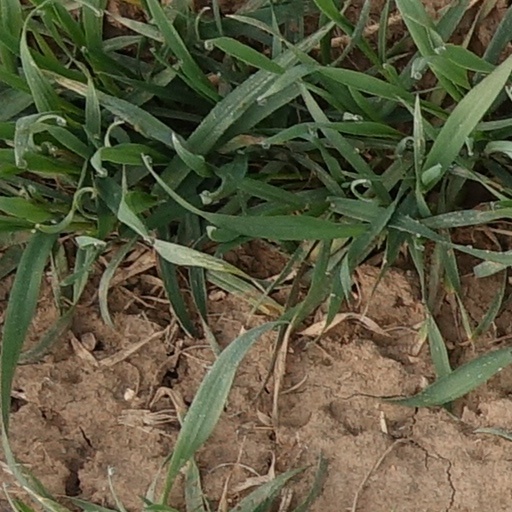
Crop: wheat